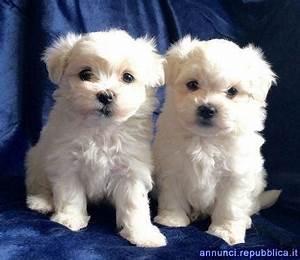
dog